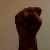
The image shows a hand gesture representing the letter 'S' in Indian Sign Language.